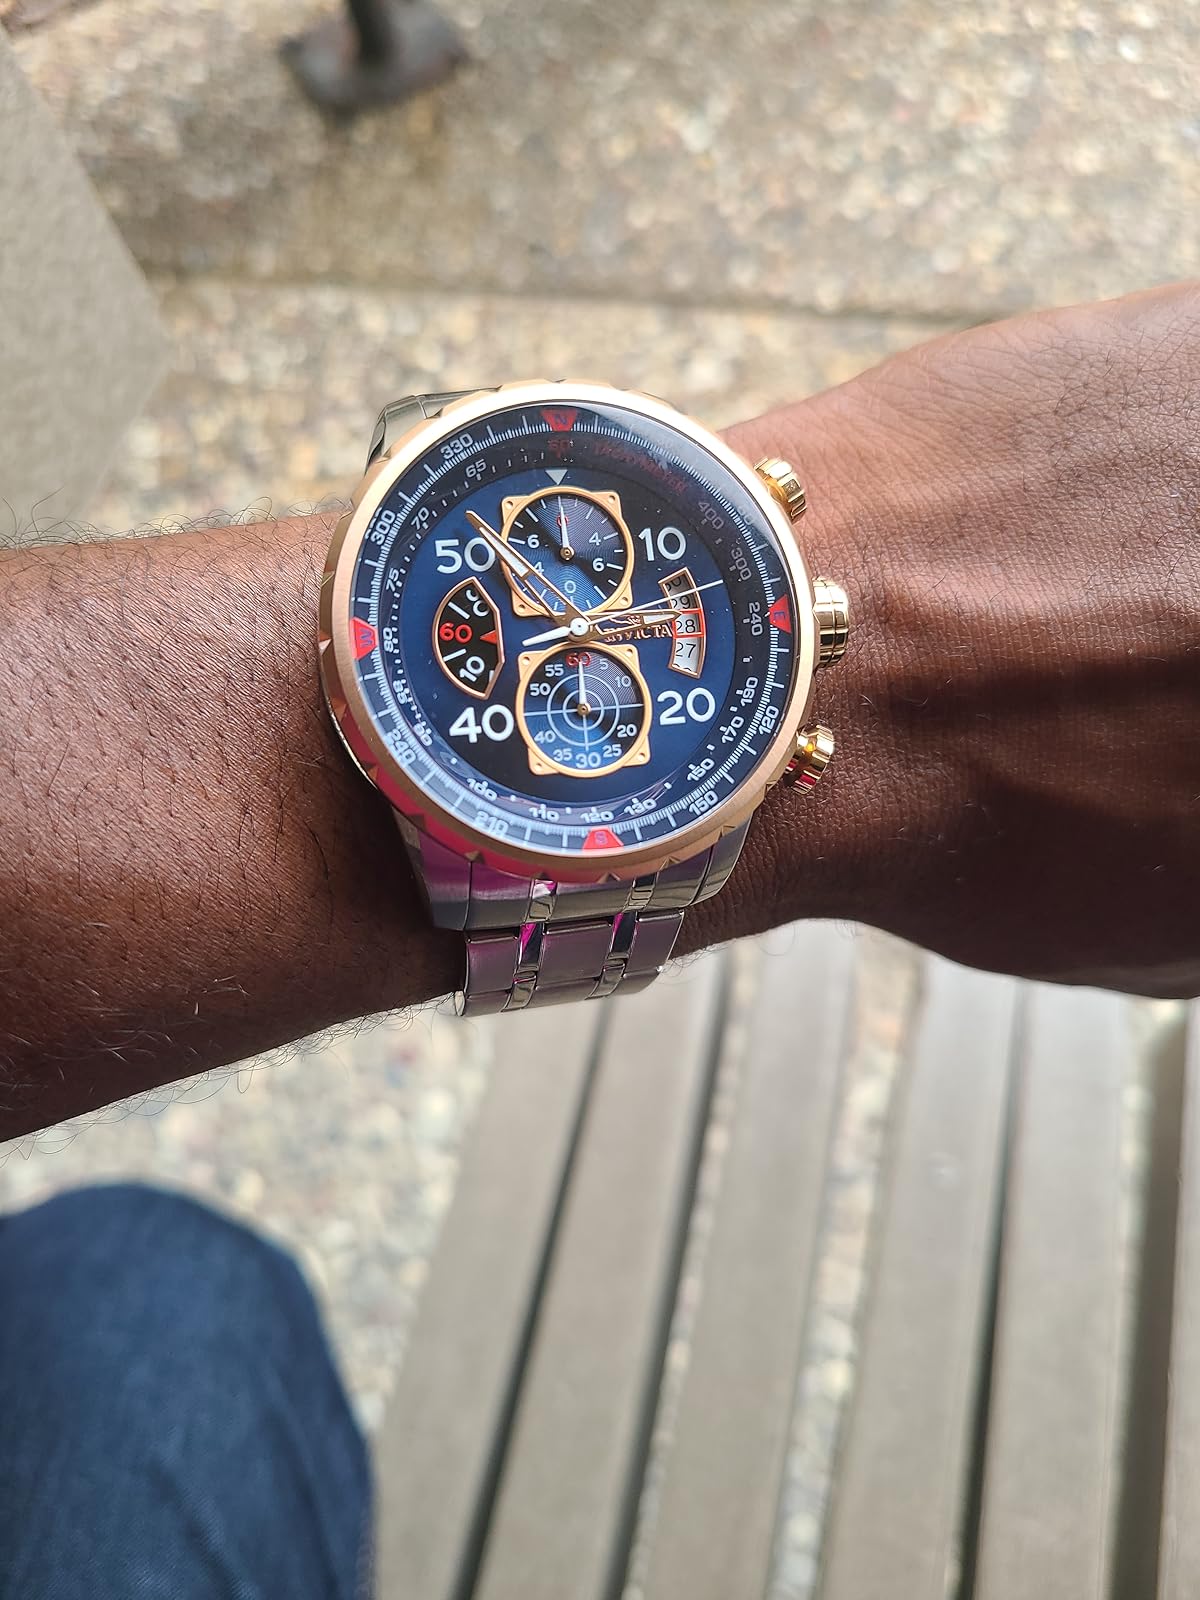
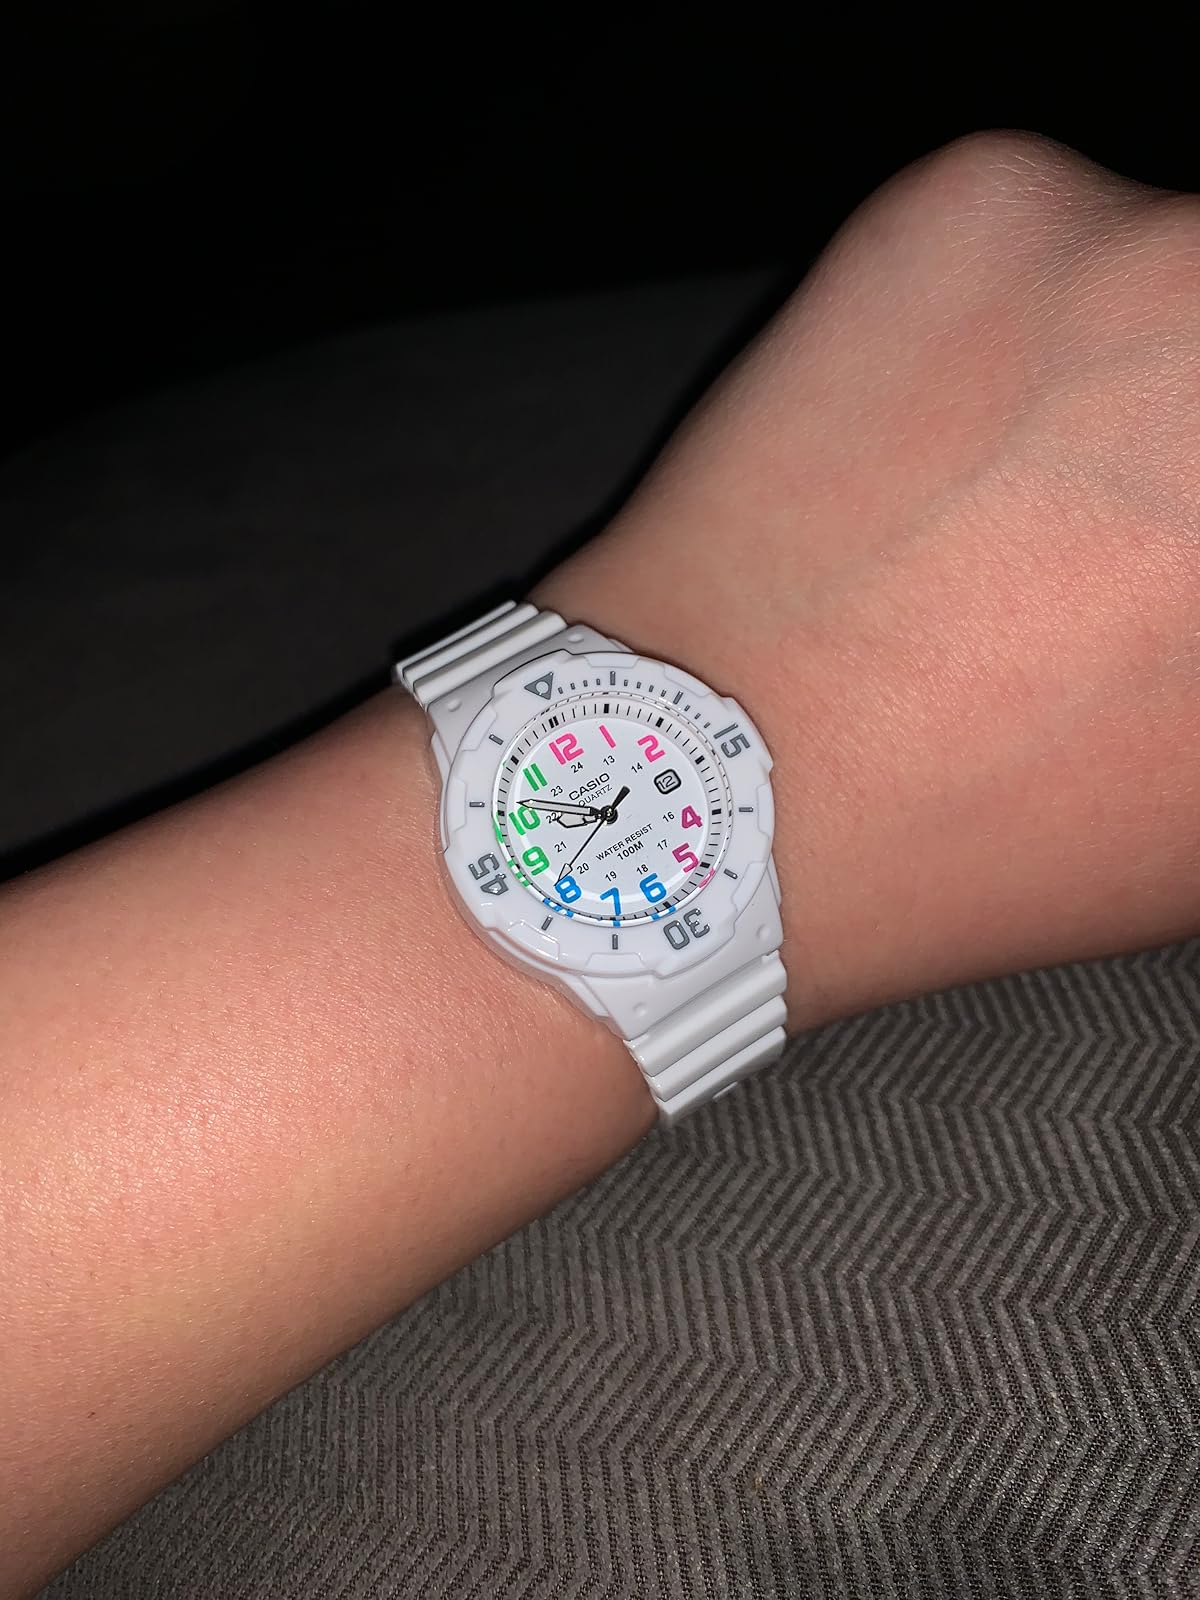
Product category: accessories_watch
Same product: no